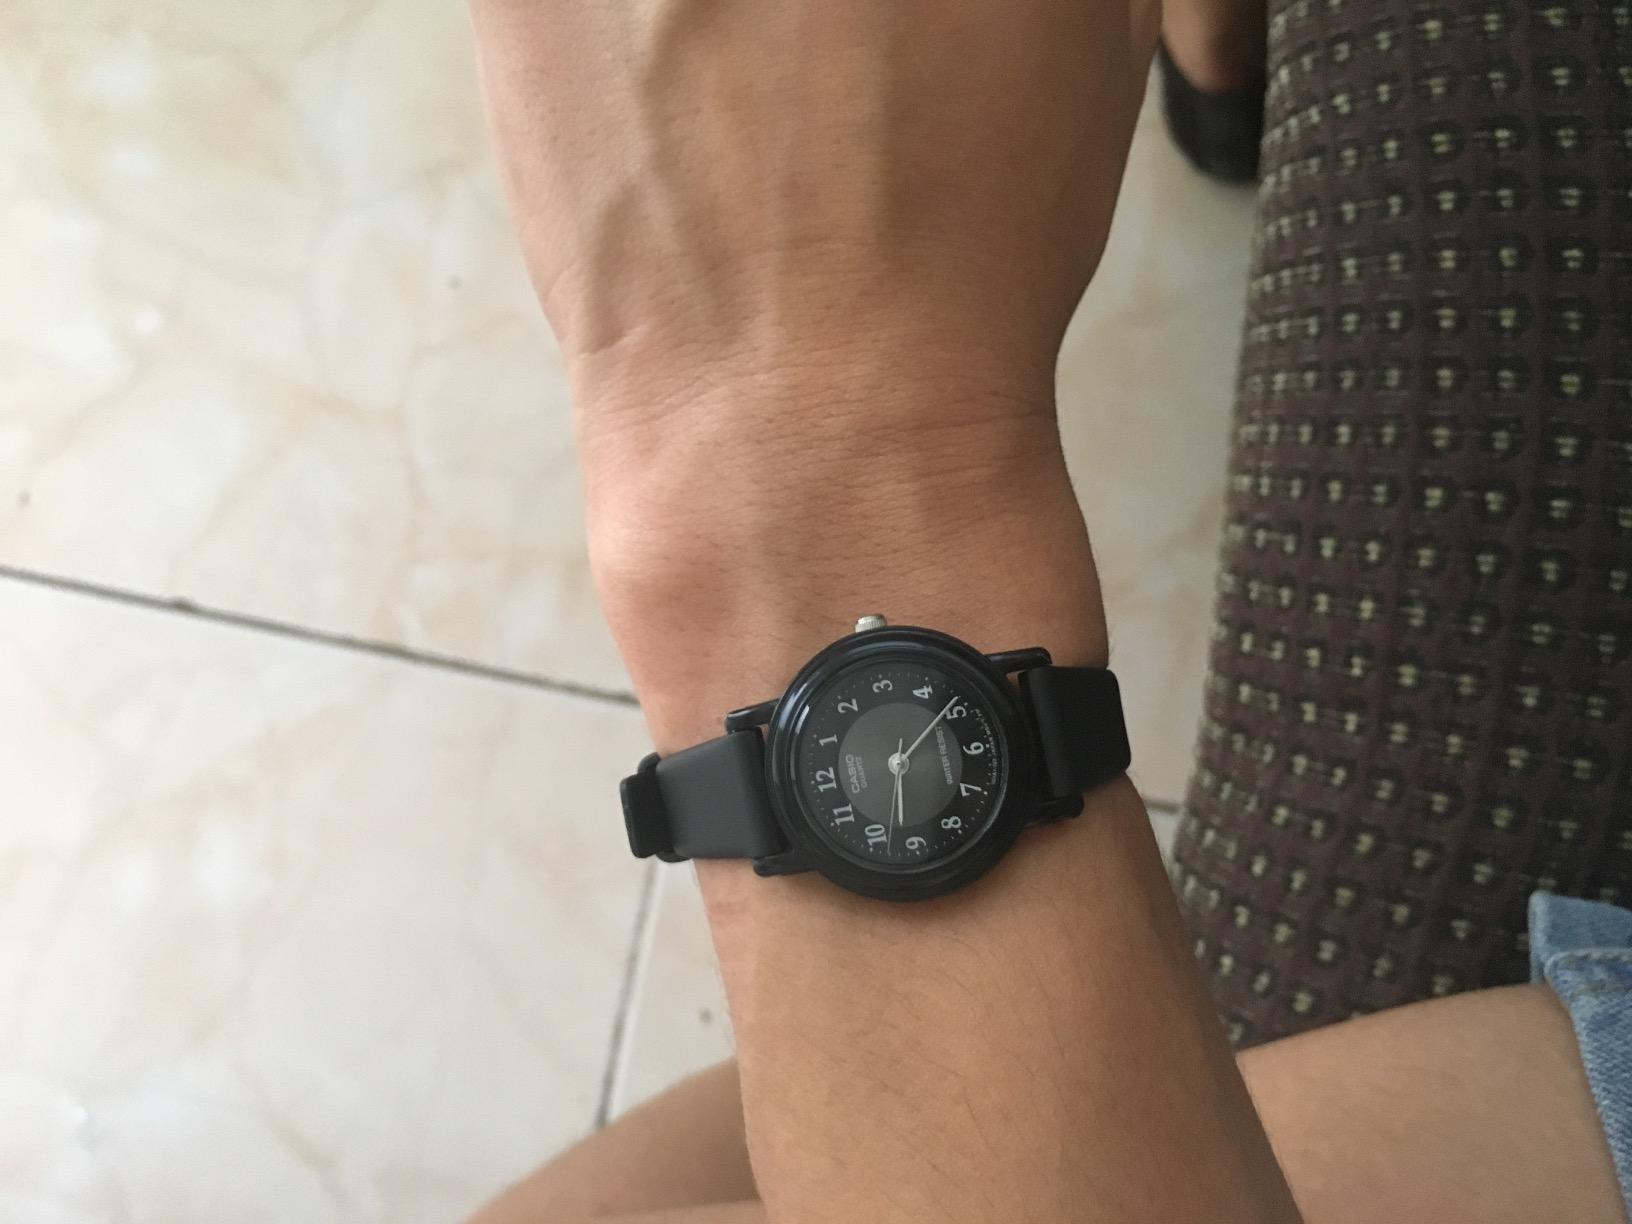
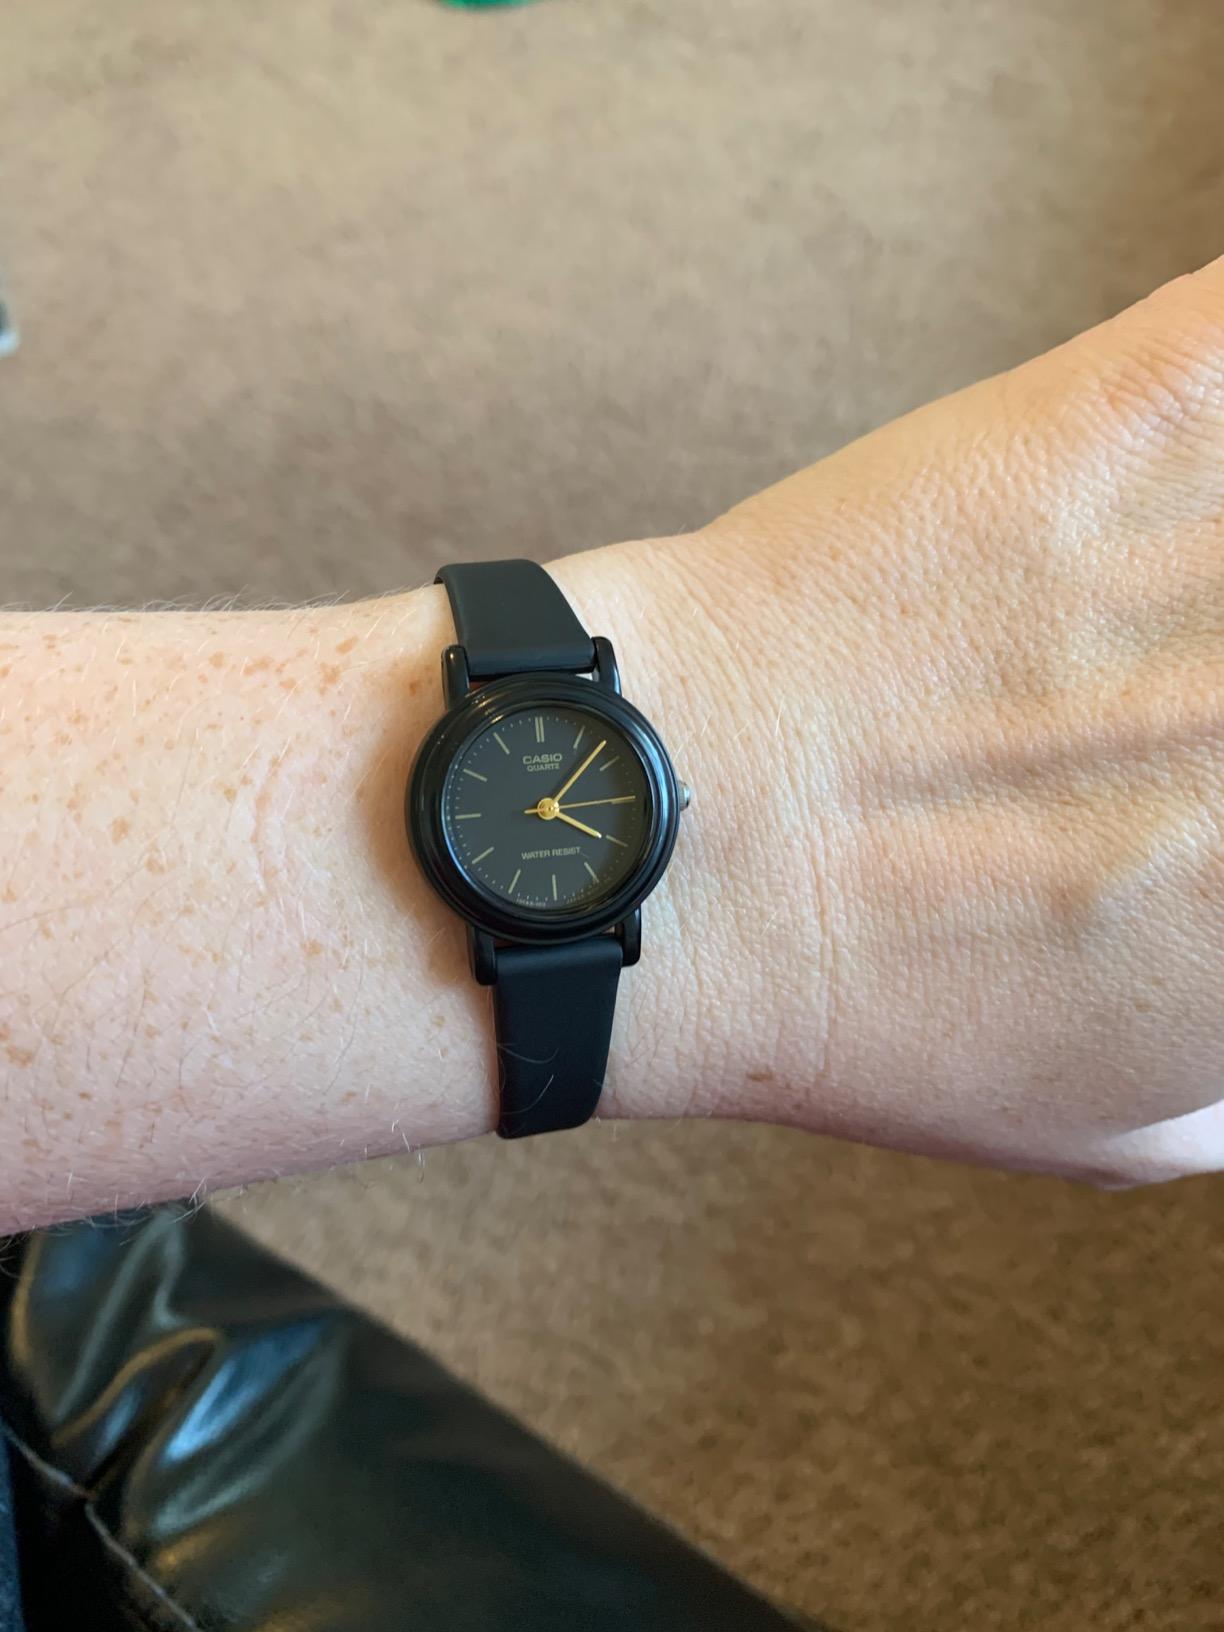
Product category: accessories_watch
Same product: no